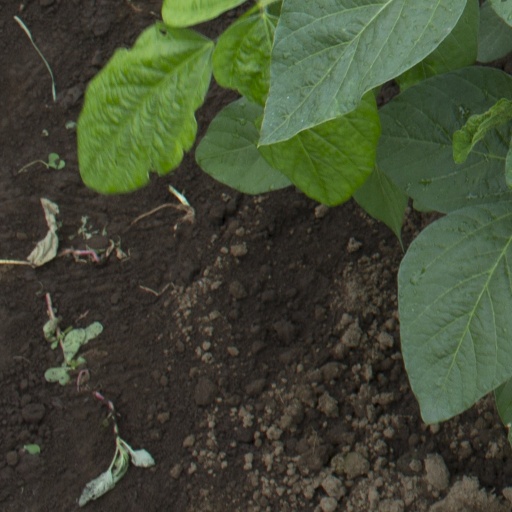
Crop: soybean